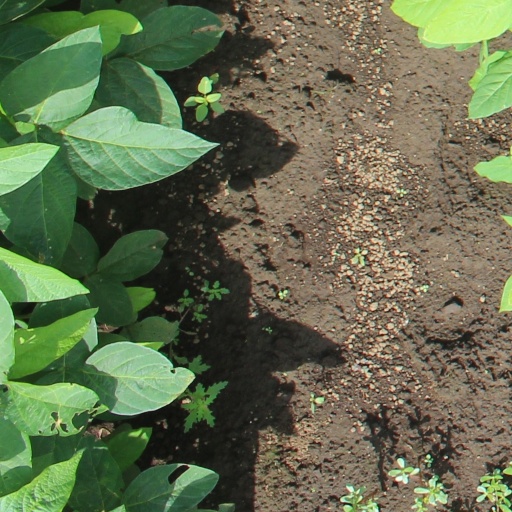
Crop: soybean